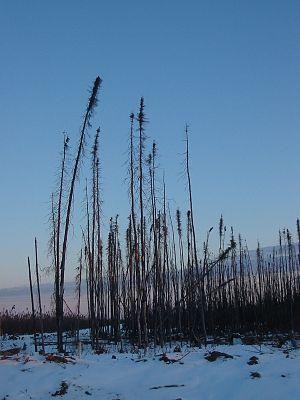
L'épinette noire ou épicéa noir ou sapinette noire, est une espèce de conifère commun au nord-est des États-Unis et surtout au Canada.